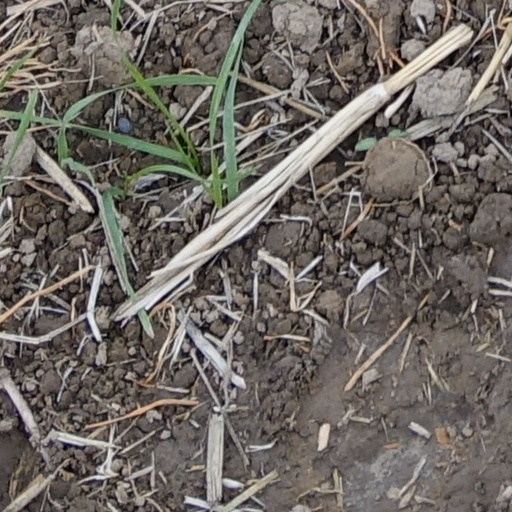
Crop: wheat